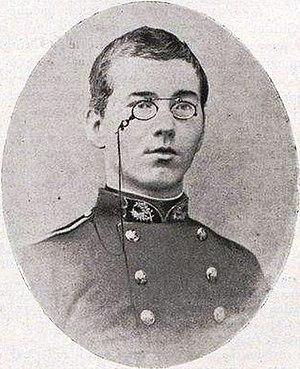
Aimé Vaschy - polytechnicien
Aimé Vaschy est un ingénieur des télégraphes et mathématicien français né le 9 avril 1857 à Thônes, mort à Tournon-sur-Rhône le 25 novembre 1899.